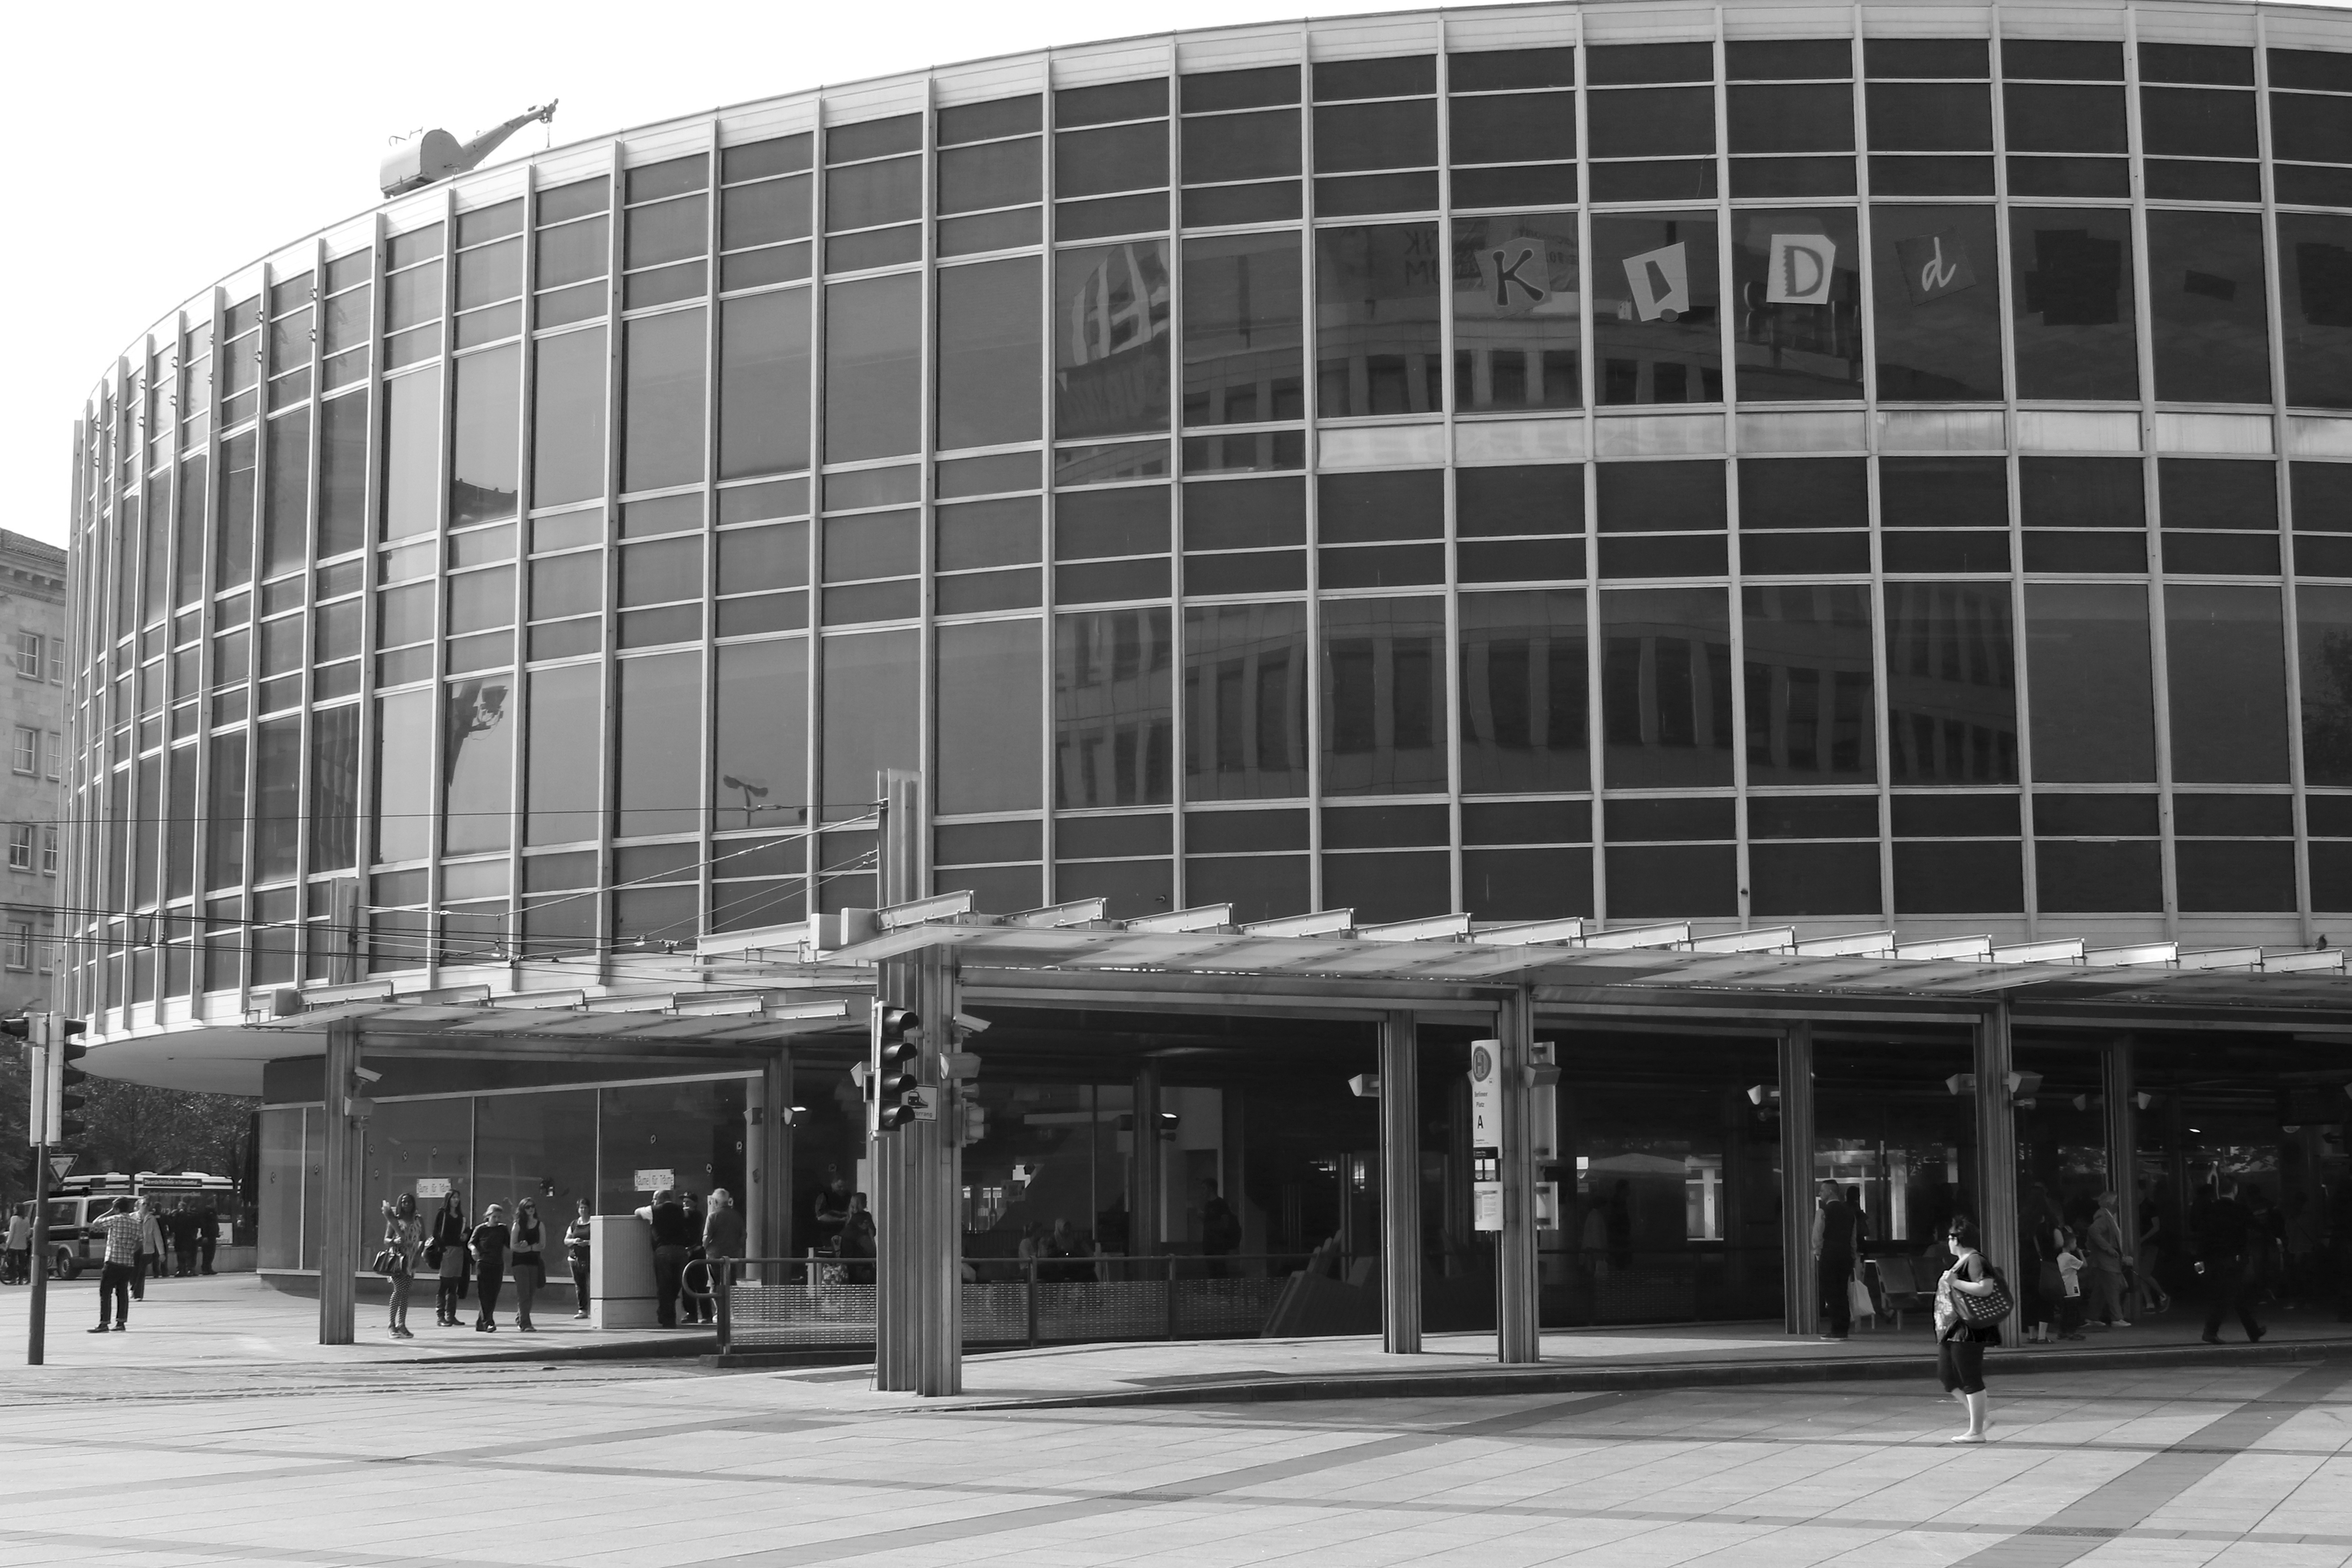
architecture, structure, building, city, downtown, plaza, train station, facade, monochrome, stadium, public transport, bw, blackandwhite, blackwhite, alemania, allemagne, sw, schwarzweiss, schwarzweis, headquarters, germania, ludwigshafen, schwarzweissfotografie, schwarzweisfotografie, ludwigshafenrhein, ludwigshafenrh, sport venue, brutalist architecture